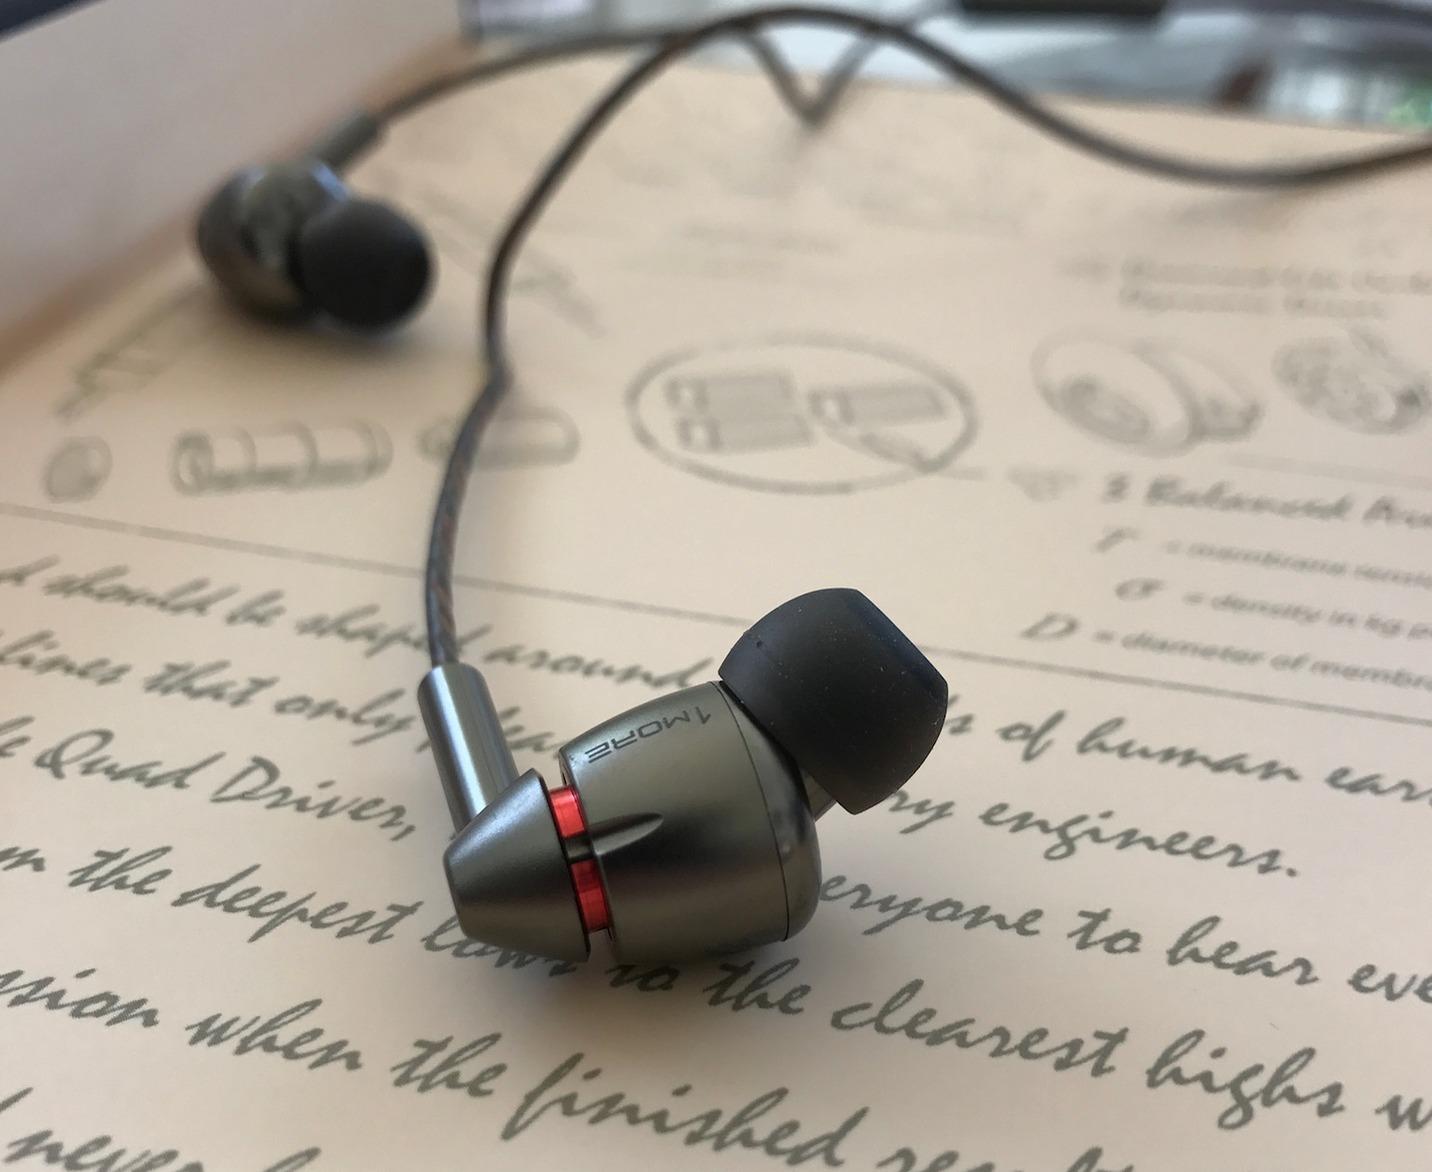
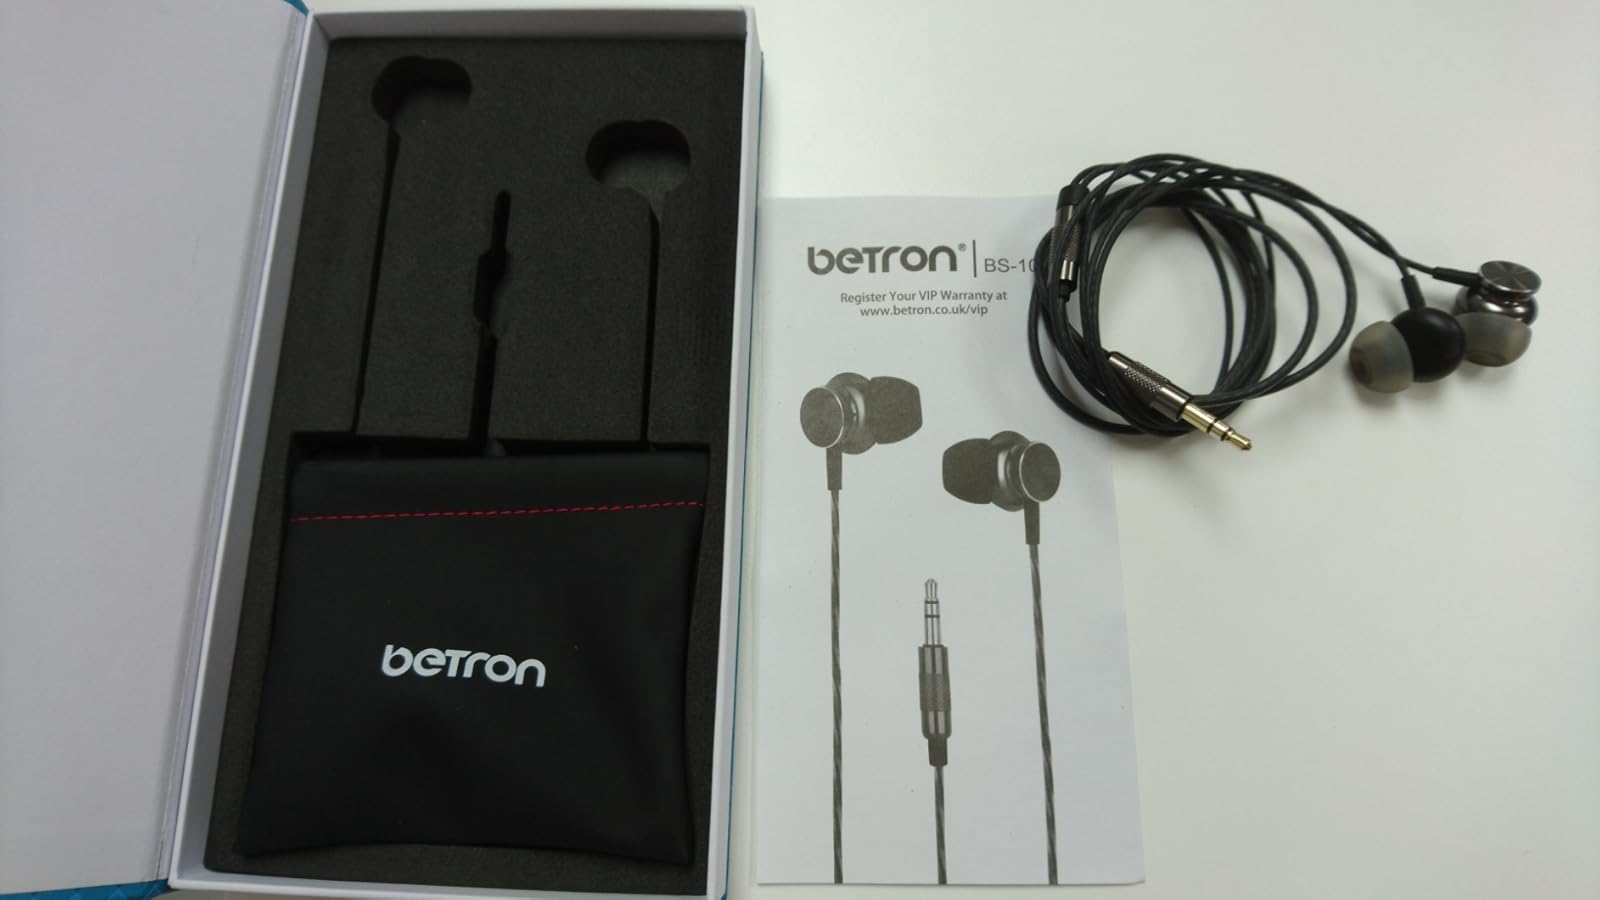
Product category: headphones
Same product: no